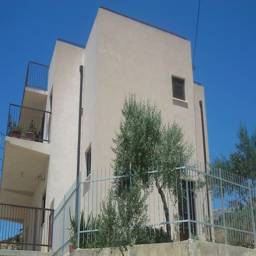
the exterior of the building where the apartment is